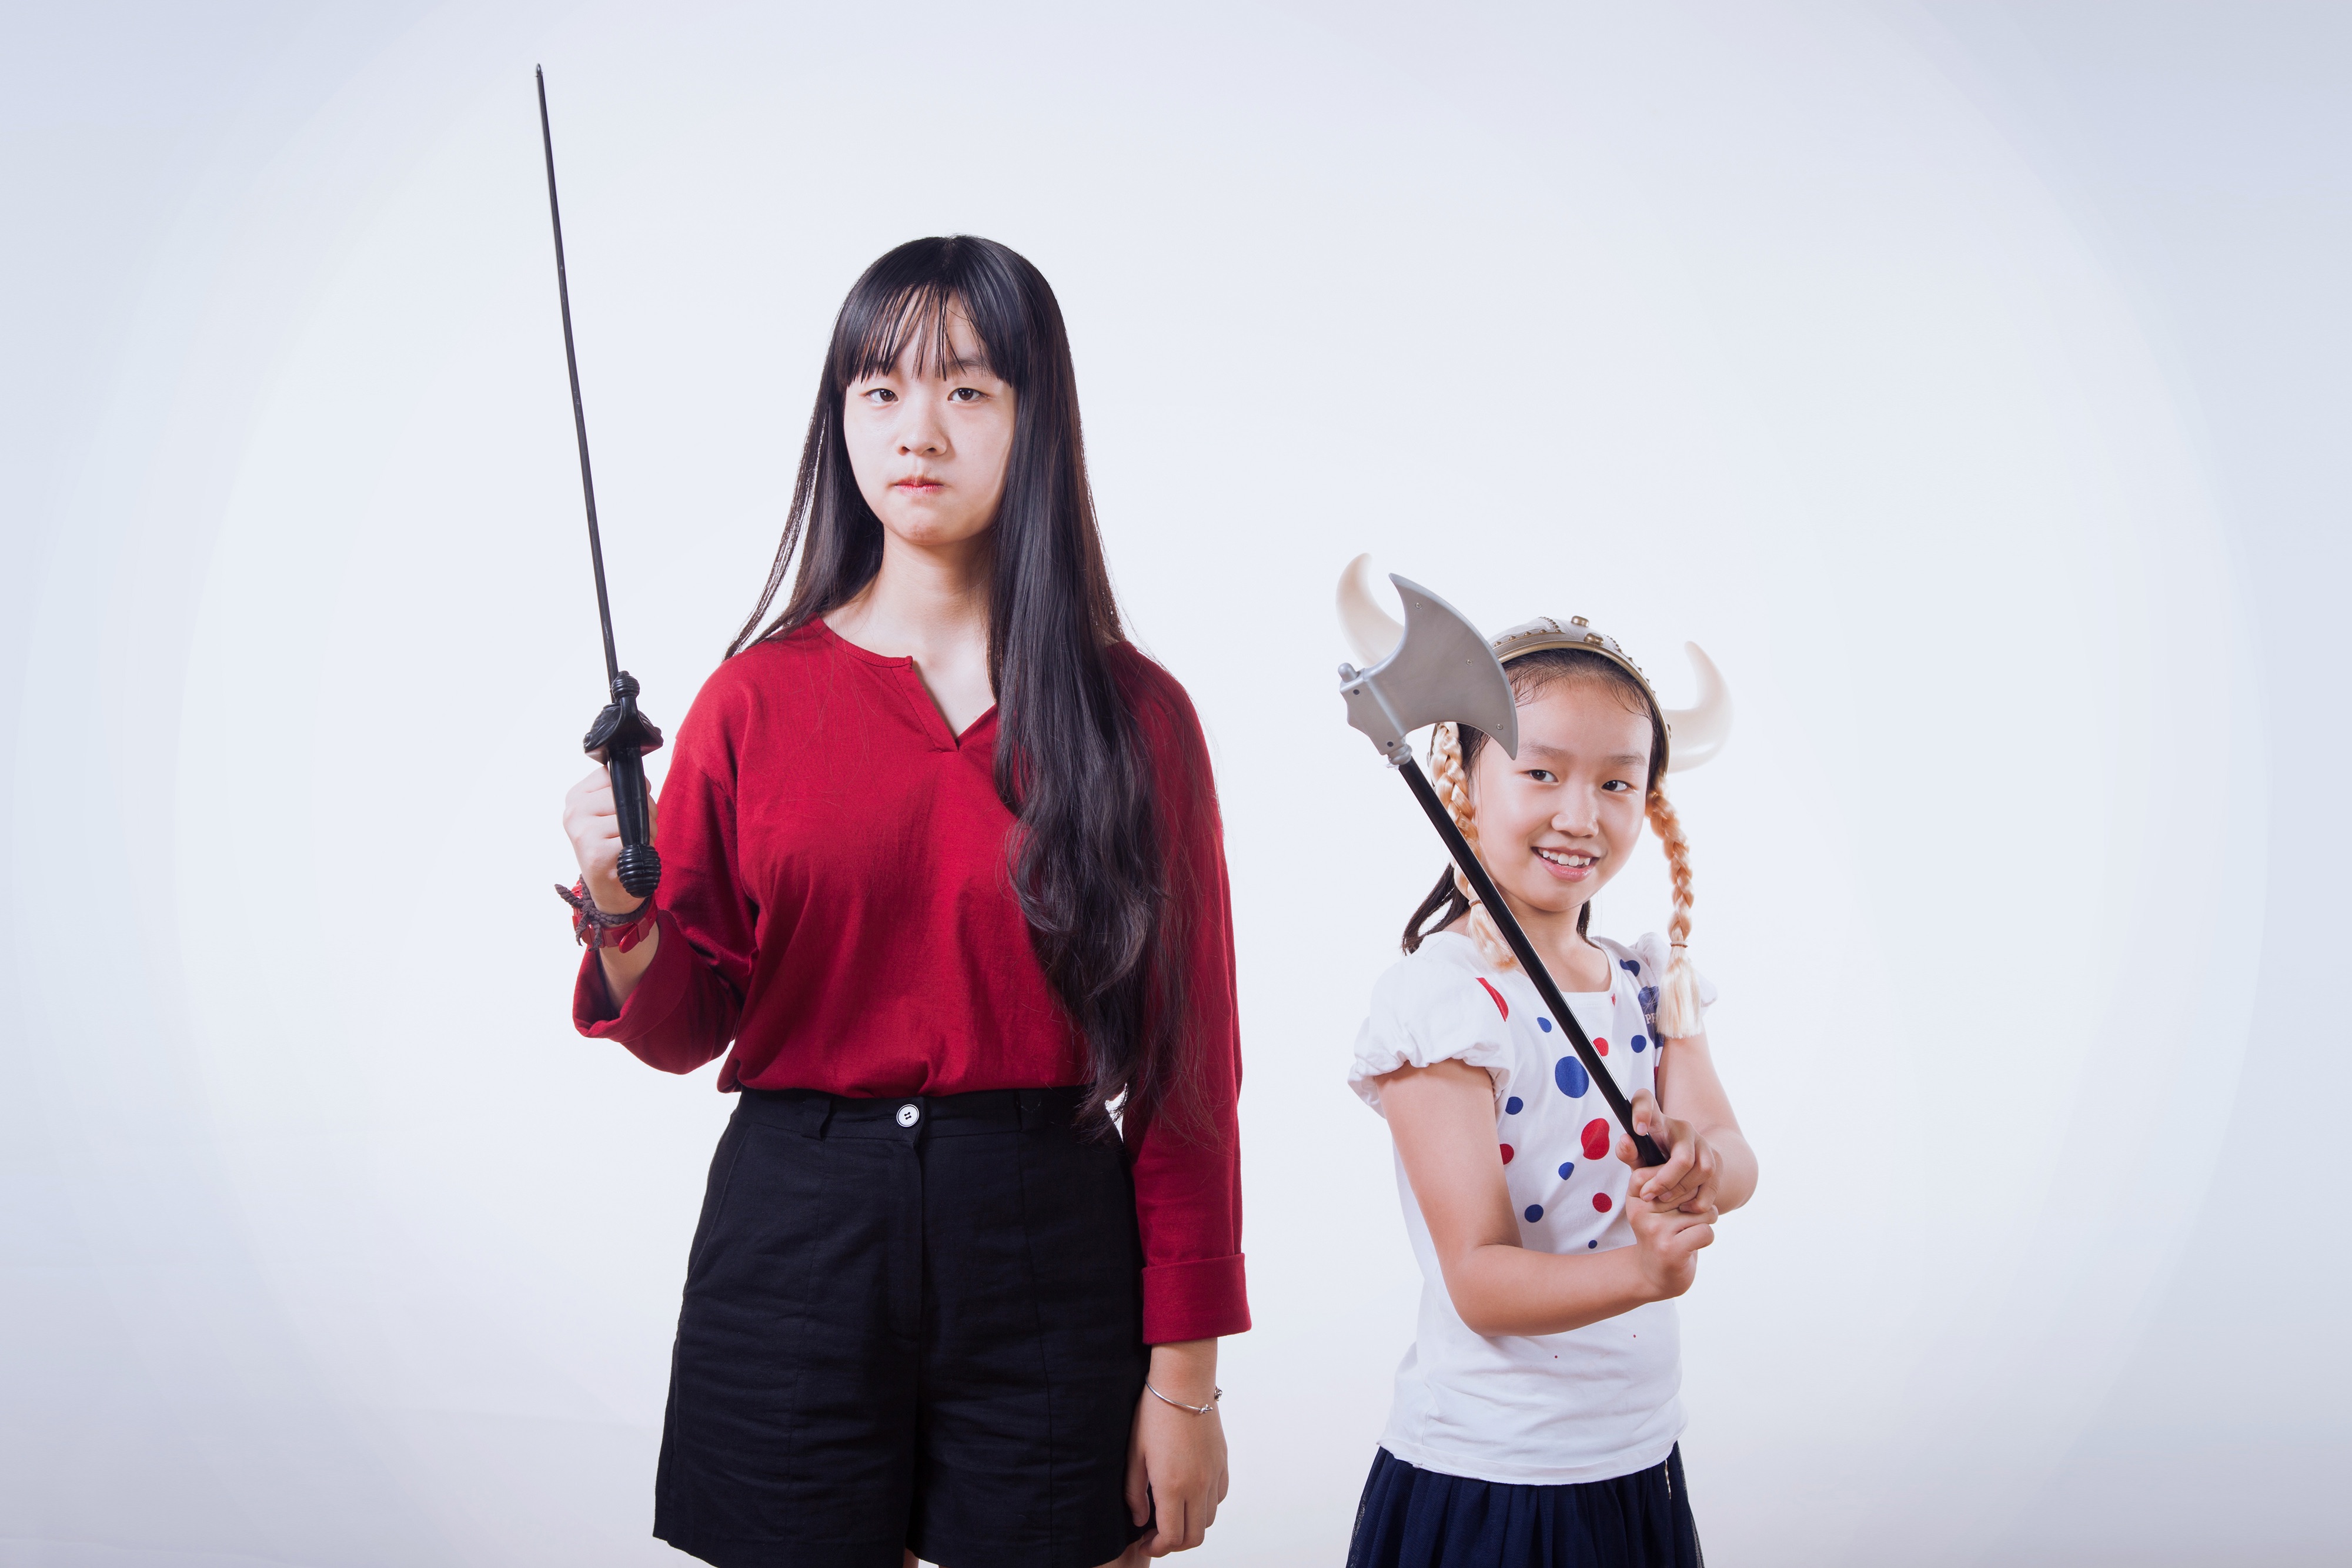
photography, spring, singing, photo shoot